Verrès Castle

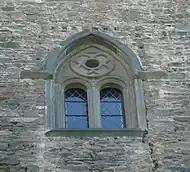
Detail of a mullioned window on the first floor

The first floor was reserved for the lord of the manor. It is reached by climbing up the monumental stairway on flying buttresses extending about two metres from the courtyard walls, which climb up the internal walls of the building.